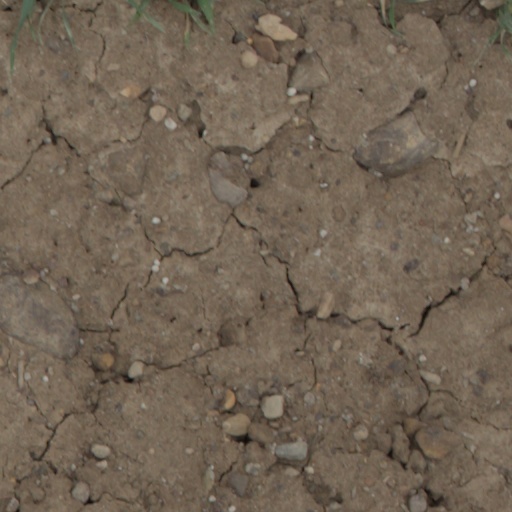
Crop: wheat